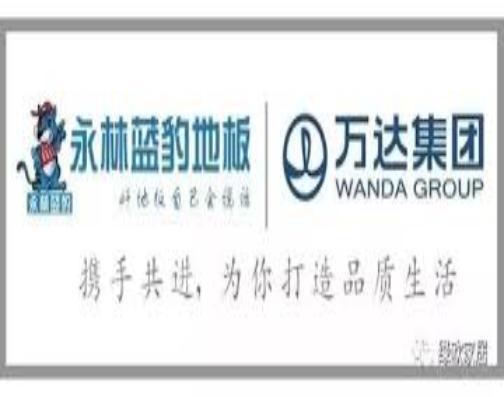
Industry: Necessities